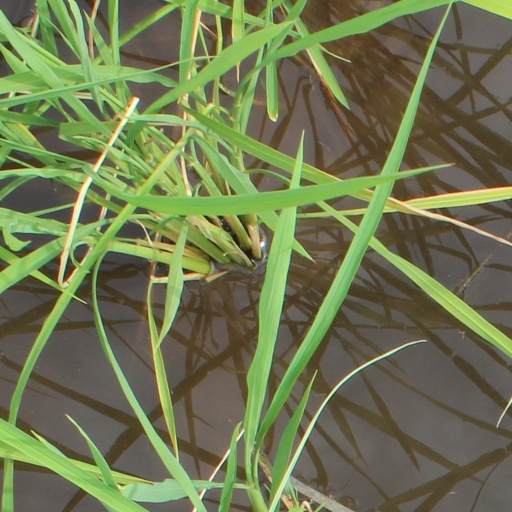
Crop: rice